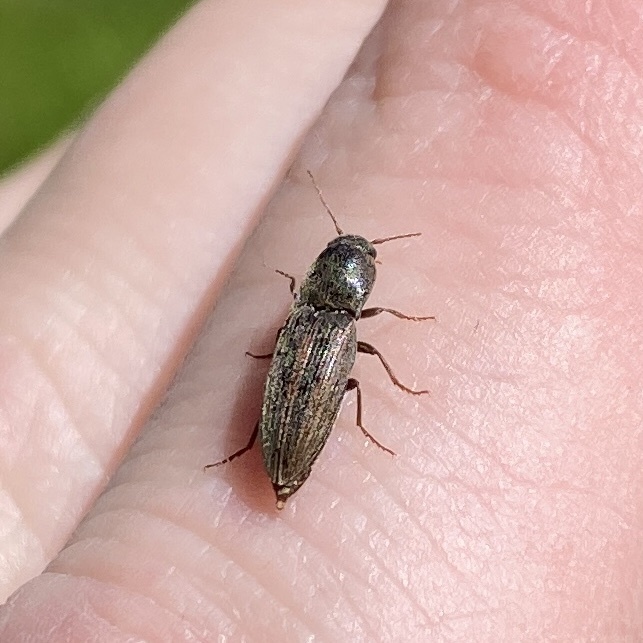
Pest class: clickbeetles_wireworms